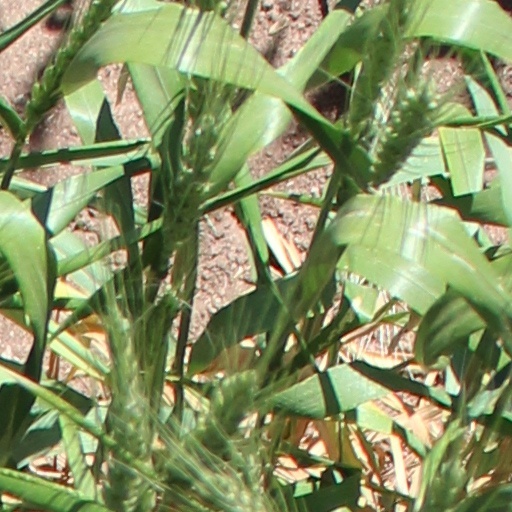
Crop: wheat